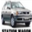
Label: automobile